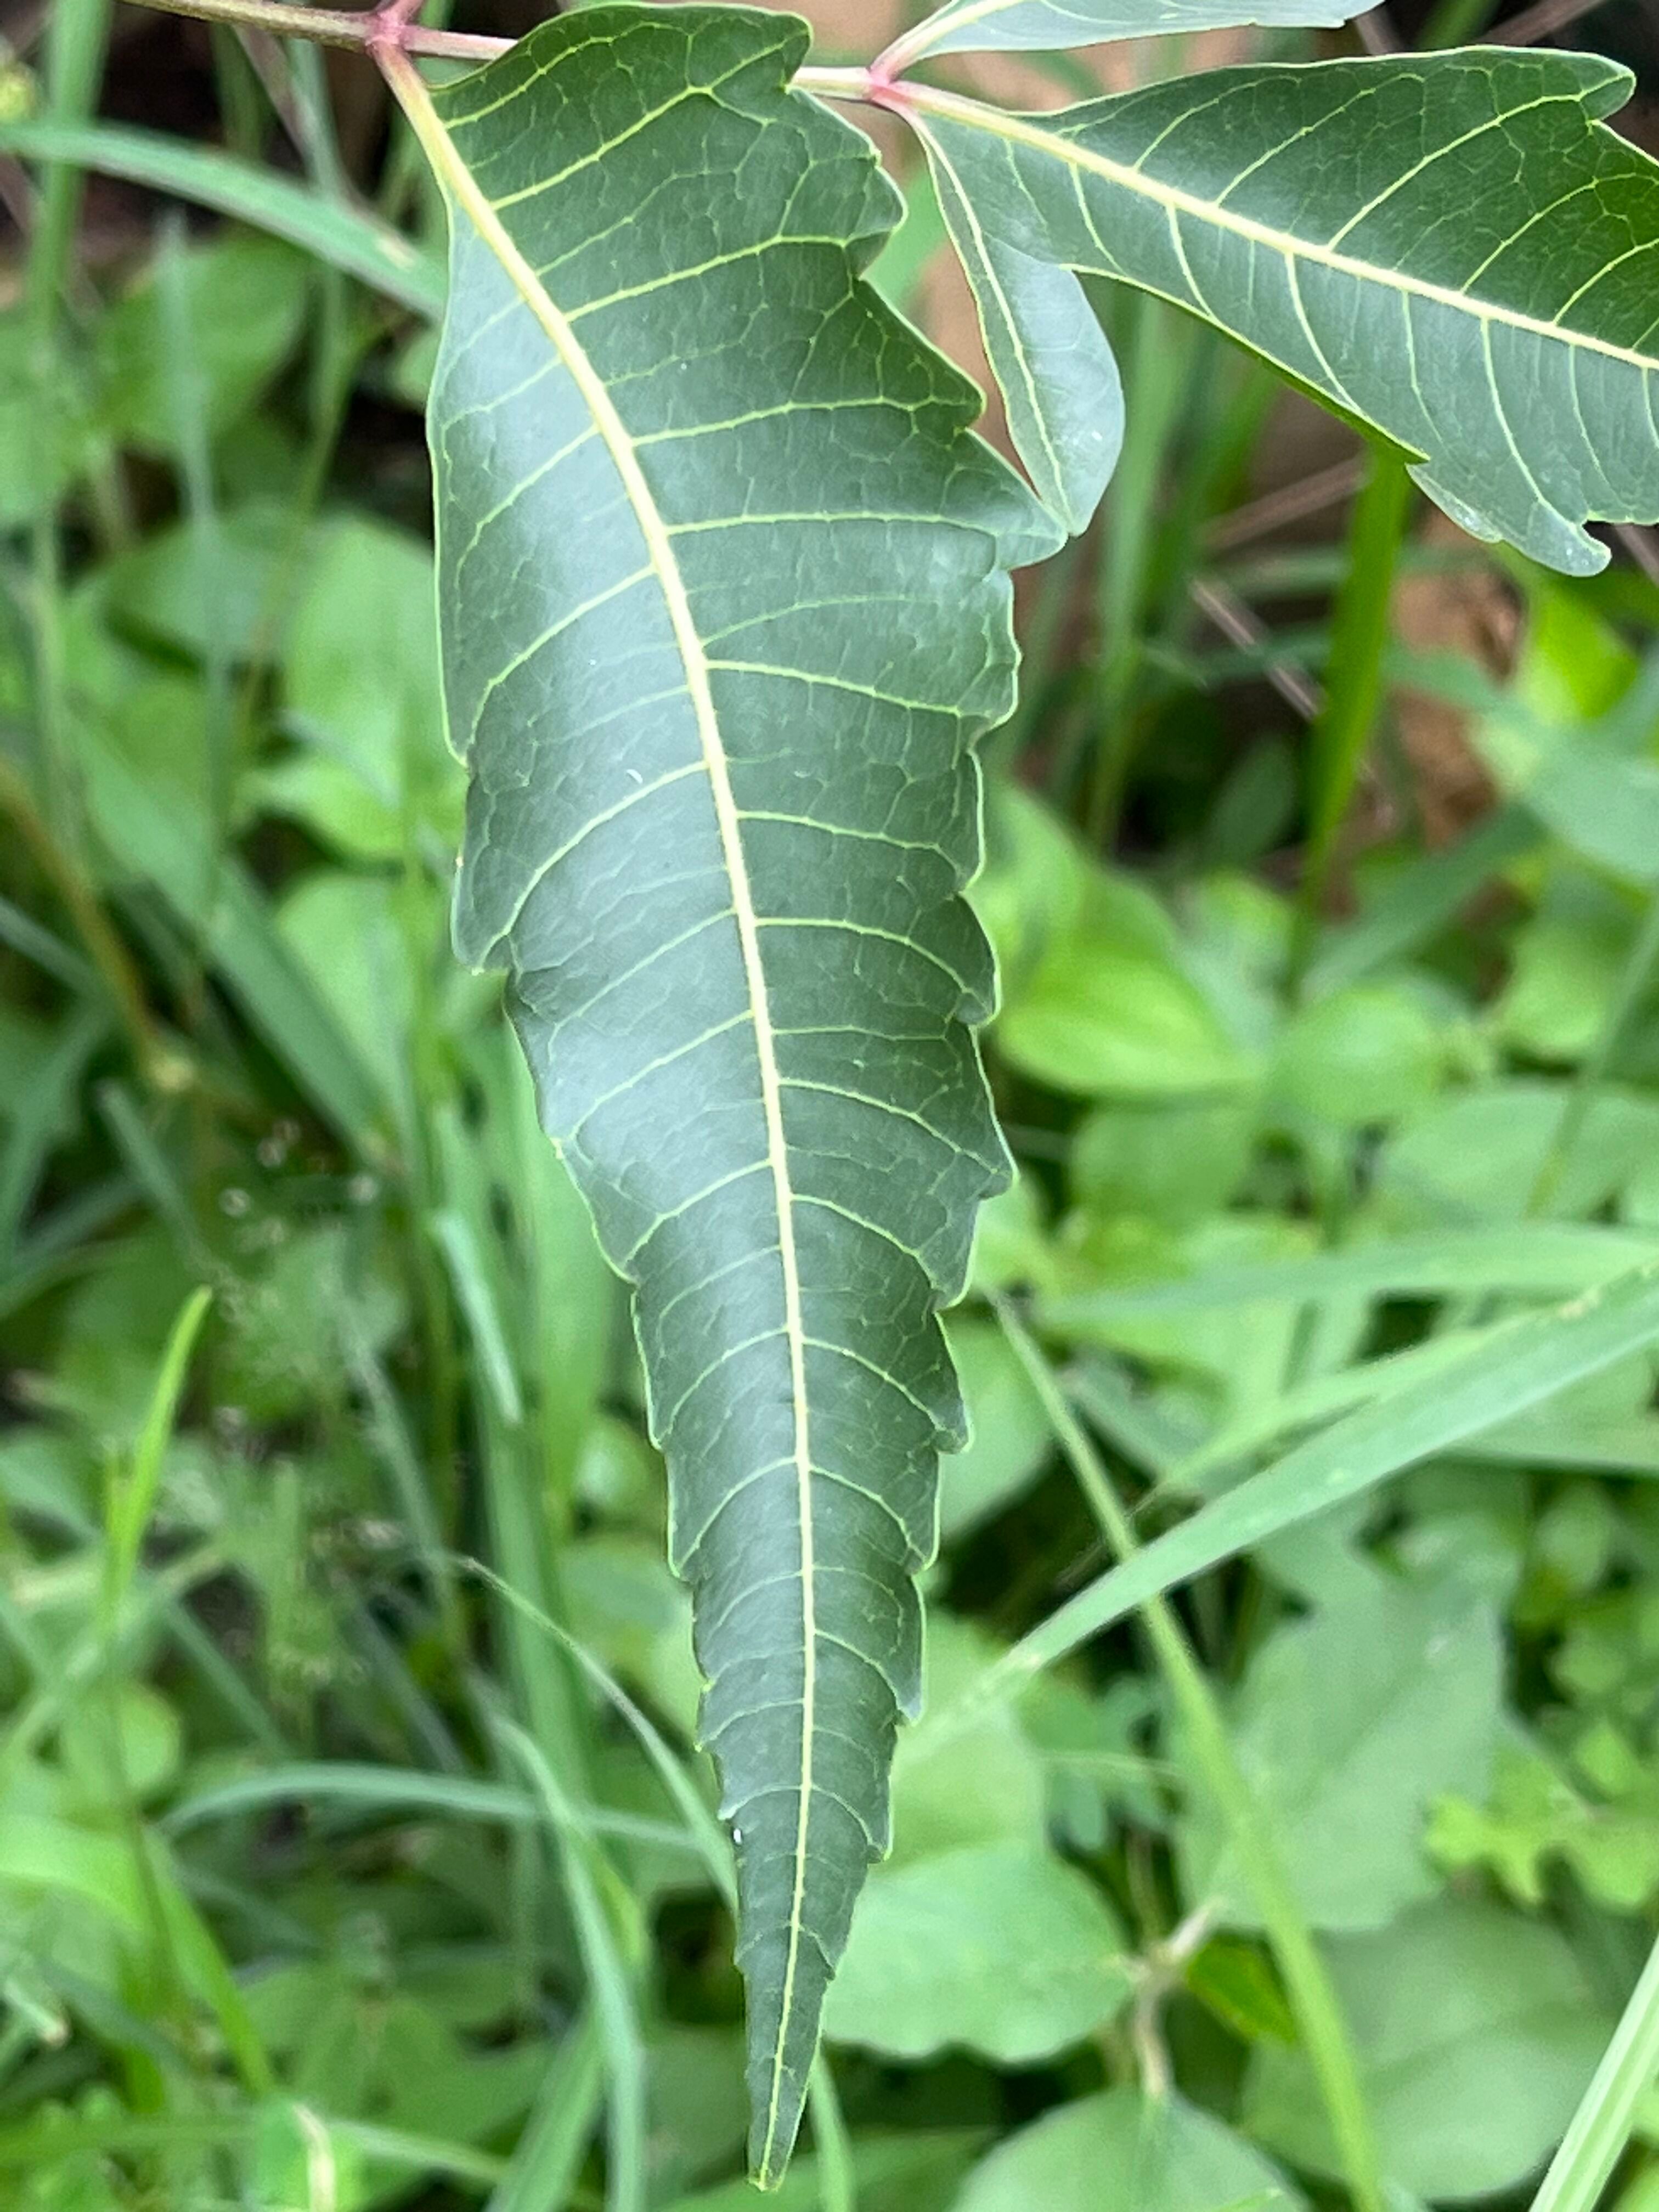
Plant species: azadirachta-indica